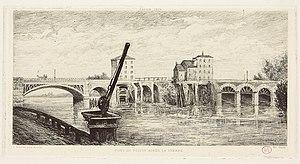
Eau-forte sur papier, vue du pont de Poissy et de son arche marinière (arch.
L’ancien pont de Poissy, aussi dénommé le pont ancien de Poissy, est un pont voûté en maçonnerie qui franchissait autrefois le bras principal de la Seine sur une longueur de quatre cents mètres et s'étendait sur près d'un kilomètre entre Poissy et Carrières-sous-Poissy dans le département des Yvelines en France. Ce pont, dont il ne reste que six arches visibles, est situé à 330 m en aval du nouveau pont de Poissy et 570 m en amont du pont de l'île de Migneaux. Il fut une voie de communication commerciale importante dans la région dès le Moyen Âge en raison du passage du bétail provenant du Vexin et de Normandie allant au marché aux bestiaux de Poissy par la route de Rouen, de l'activité portuaire alentour, de pêcherie et de meunerie sur ses arches. Il demeura un emplacement stratégique pendant les guerres jusqu’à sa destruction en 1944. Il fait l'objet d'un projet de construction d'une passerelle sur ses vestiges à l'horizon 2024.